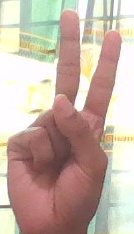
ASL sign: V